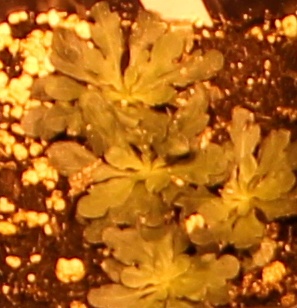
Label: Horseweed